Coptotermes acinaciformis

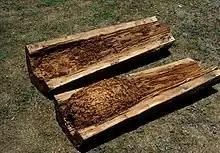
Nest of "Coptotermes acinaciformis" in a pole

"C. acinaciformis" builds its nest at the base of a tree trunk or underground, and may form a mound. Subterranean passages extend from the nest up to and allow the workers to access other sources of wood on which to feed. Subsidiary nests are often built in such places as the cavities in the walls of buildings, but only in places where some moisture exists, perhaps from a leaking pipe. A large colony may contain more than a million termites. Where the nest is in a living tree, a central "pipe" of material is eaten out and replaced with frass. A number of other trees in the immediate vicinity can be similarly tunnelled, invasion taking place through the living bark. This is in contrast to the initial invasion of a tree by a newly mated pair of reproductives. In the latter case, the invasion is via pre-existing damage to the trunk. Tree stumps and fallen logs in the area are also affected, and mound nests have been shown to persist even when the host trees have been eaten out. The galleries from the colony may extend over an area of . Another favoured nesting site is where soil has been disturbed in a building site and pieces of timber have been accidentally buried in moist soil. This sometimes happens under patios or around new buildings.